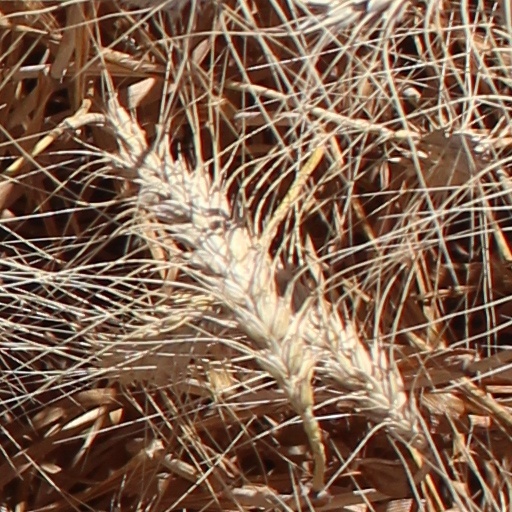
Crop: wheat